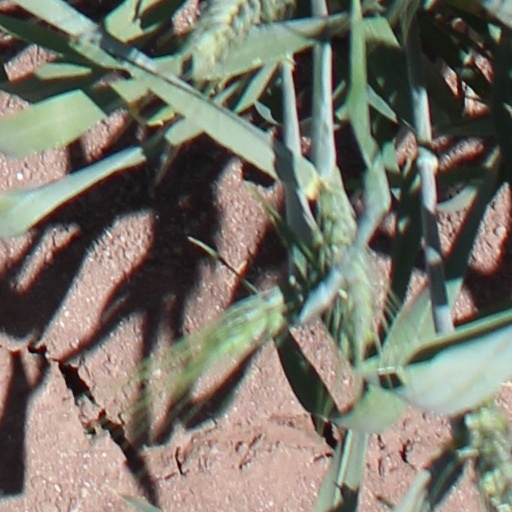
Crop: wheat